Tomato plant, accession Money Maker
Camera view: vertical (180 deg); turntable rotation: 120 degrees
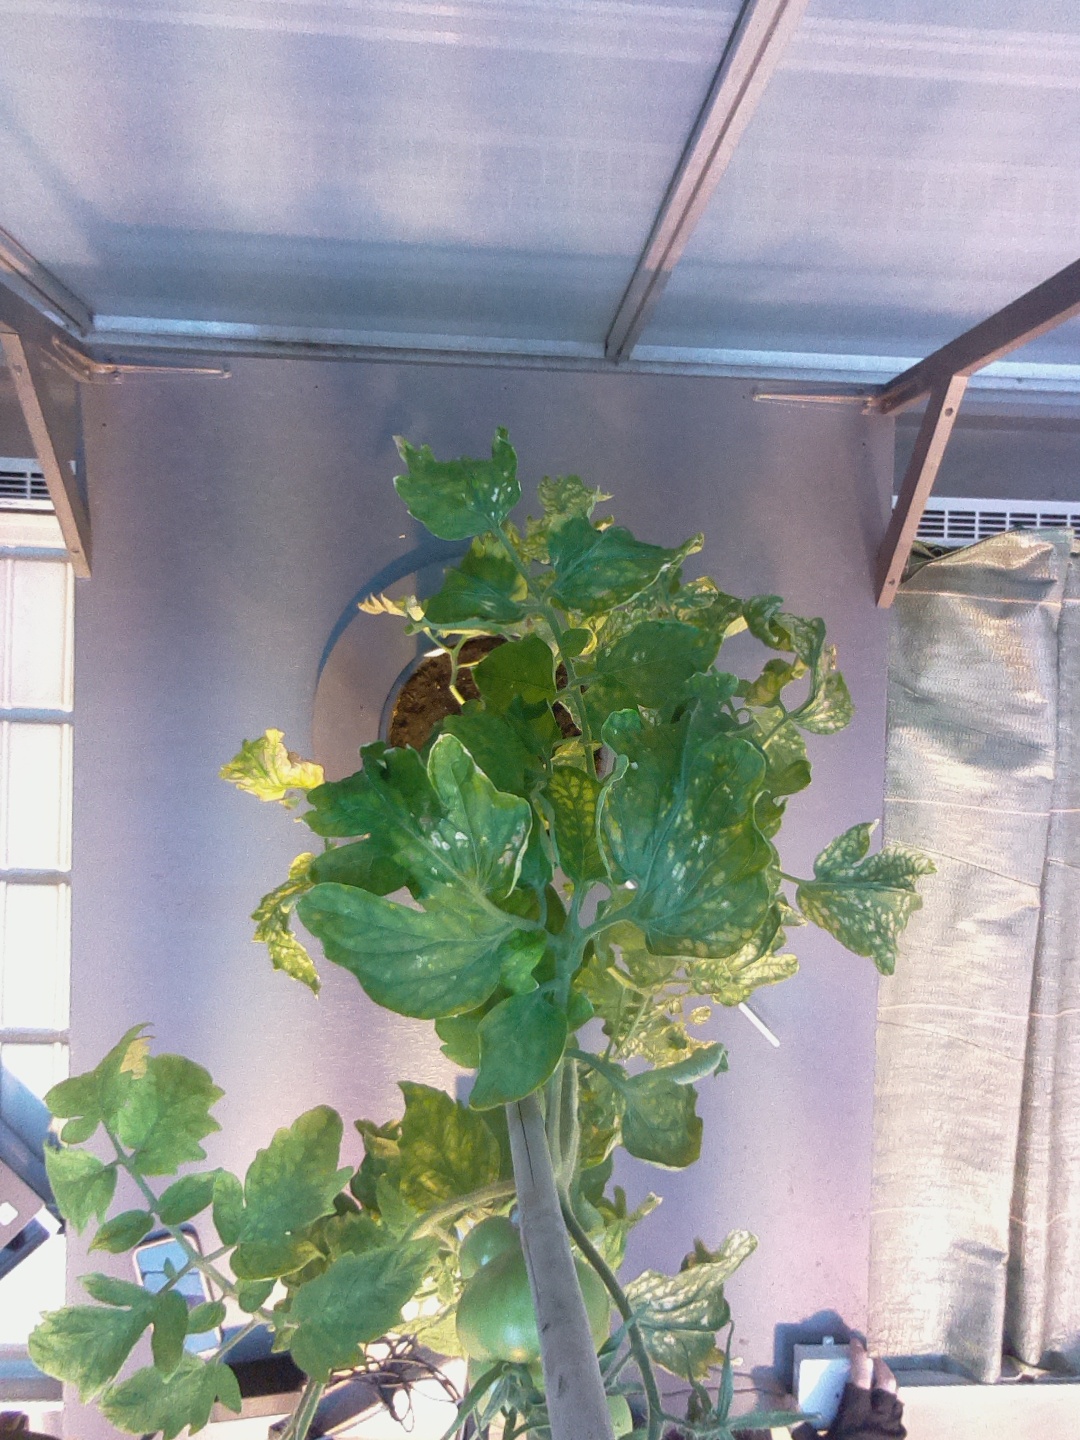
BBCH growth stage 75: 50%-60% of final fruit size